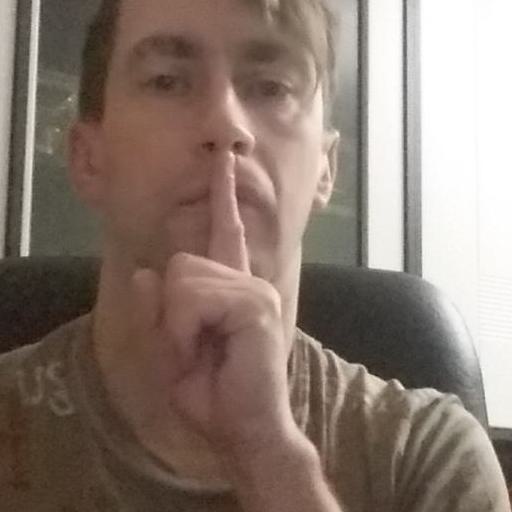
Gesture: mute